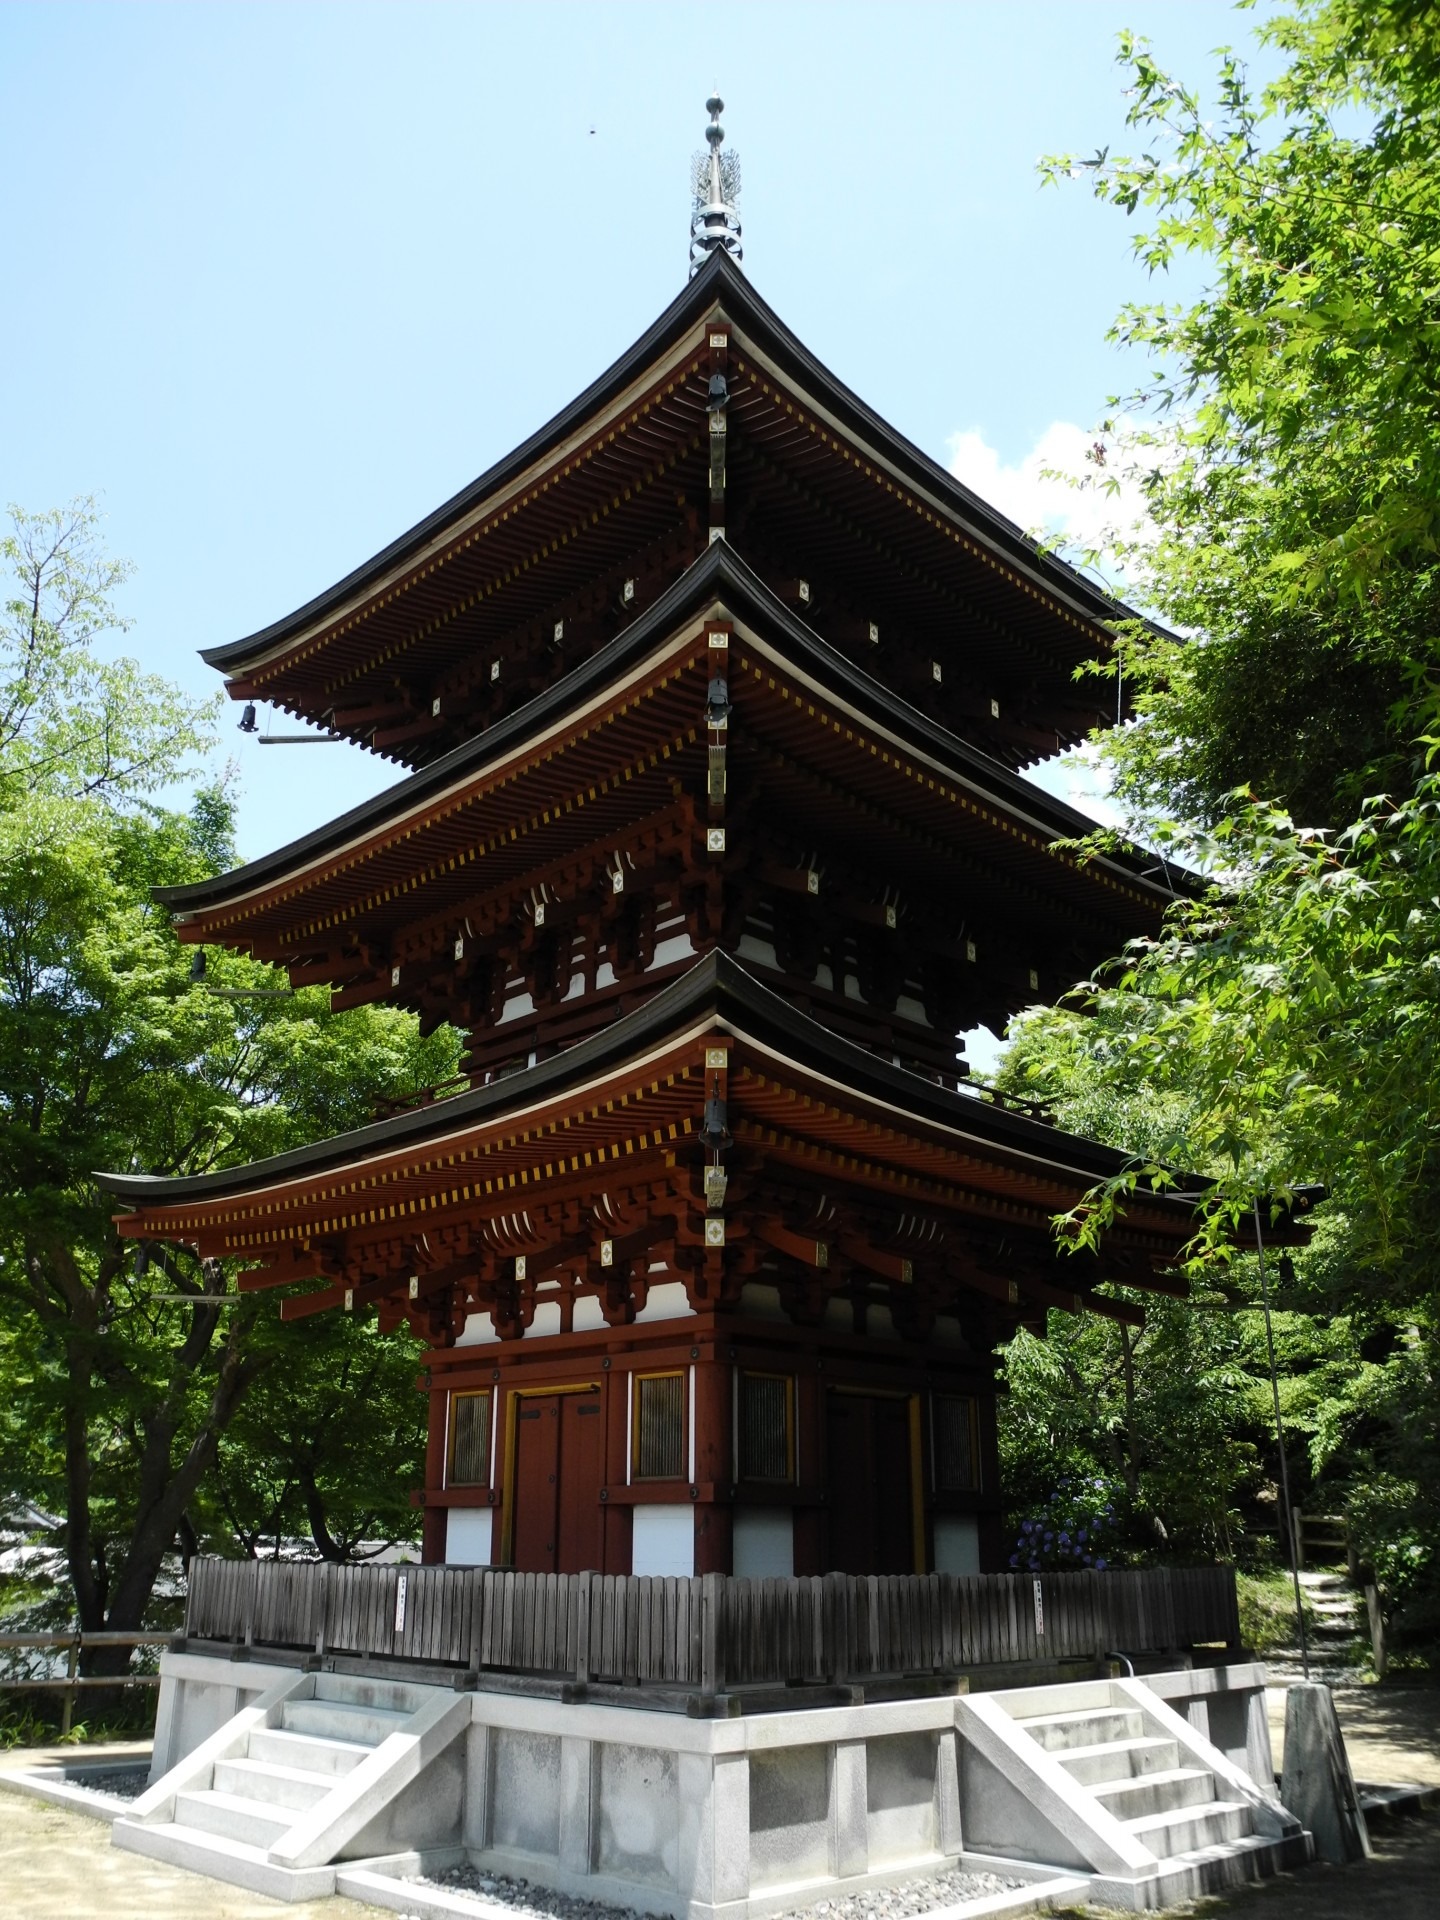
architecture, structure, wood, building, city, tower, landmark, historic, tourism, japan, place of worship, design, temple, shrine, chinese architecture, pagoda, architecture design, historic site, three story pagoda, shinto shrine, okadera